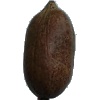
Label: Nut Pecan 1